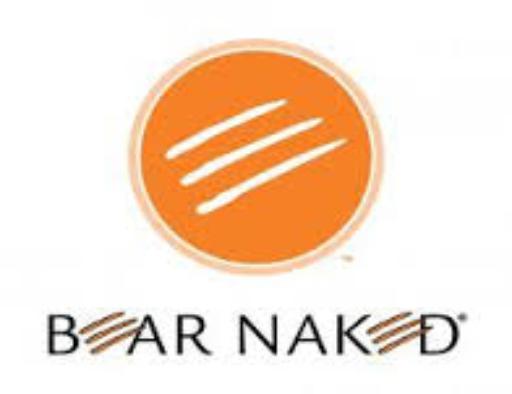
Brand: Bear Naked
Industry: Food